Sneaker collecting

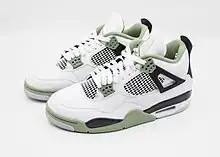
Nike Air Jordan 4 Seafoam shoes

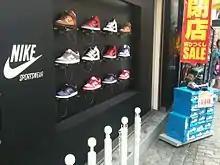
Store display of new release Nike sneakers

Sneakerheads often participate in both online and offline activities to show their enthusiasm in sneakers. Typical example of offline activity is participating in sneaker exhibitions. Some of the notable exhibitions include Sneakercon in North America and Southeast Asia, Sneakerness in Europe, and Faces&Laces in Russia. Through these exhibitions, sneakerheads show their collections, sell or exchange sneakers, and attend public talks with designers and collectors. Typical example of online activity is making unboxing videos or video reviews of new sneakers where sneakerheads share their ideas and thoughts on the sneakers.